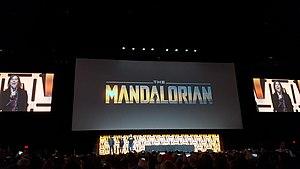
Les créateurs de la série The Mandalorian sur la Celebration Stage en compagnie de la présidente de Lucasfilm Kathleen Kennedy
Star Wars Celebration est un rassemblement de fans afin de célébrer la sortie d'un film de la franchise Star Wars. Il commence en 1999, lorsque Lucasfilm tient la Star Wars Celebration à Denver, dans l'État du Colorado, pour célébrer la sortie prochaine de Star Wars, épisode I : La Menace fantôme.